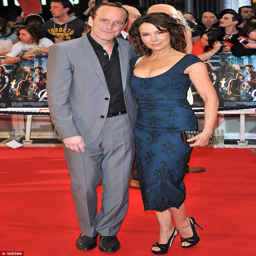
star couple : brought his wife along to the premiere